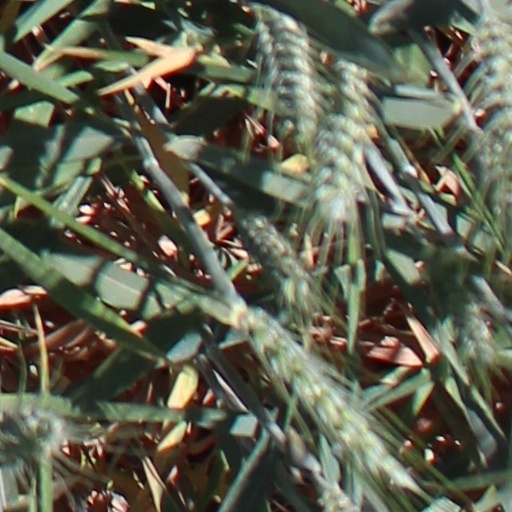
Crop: wheat